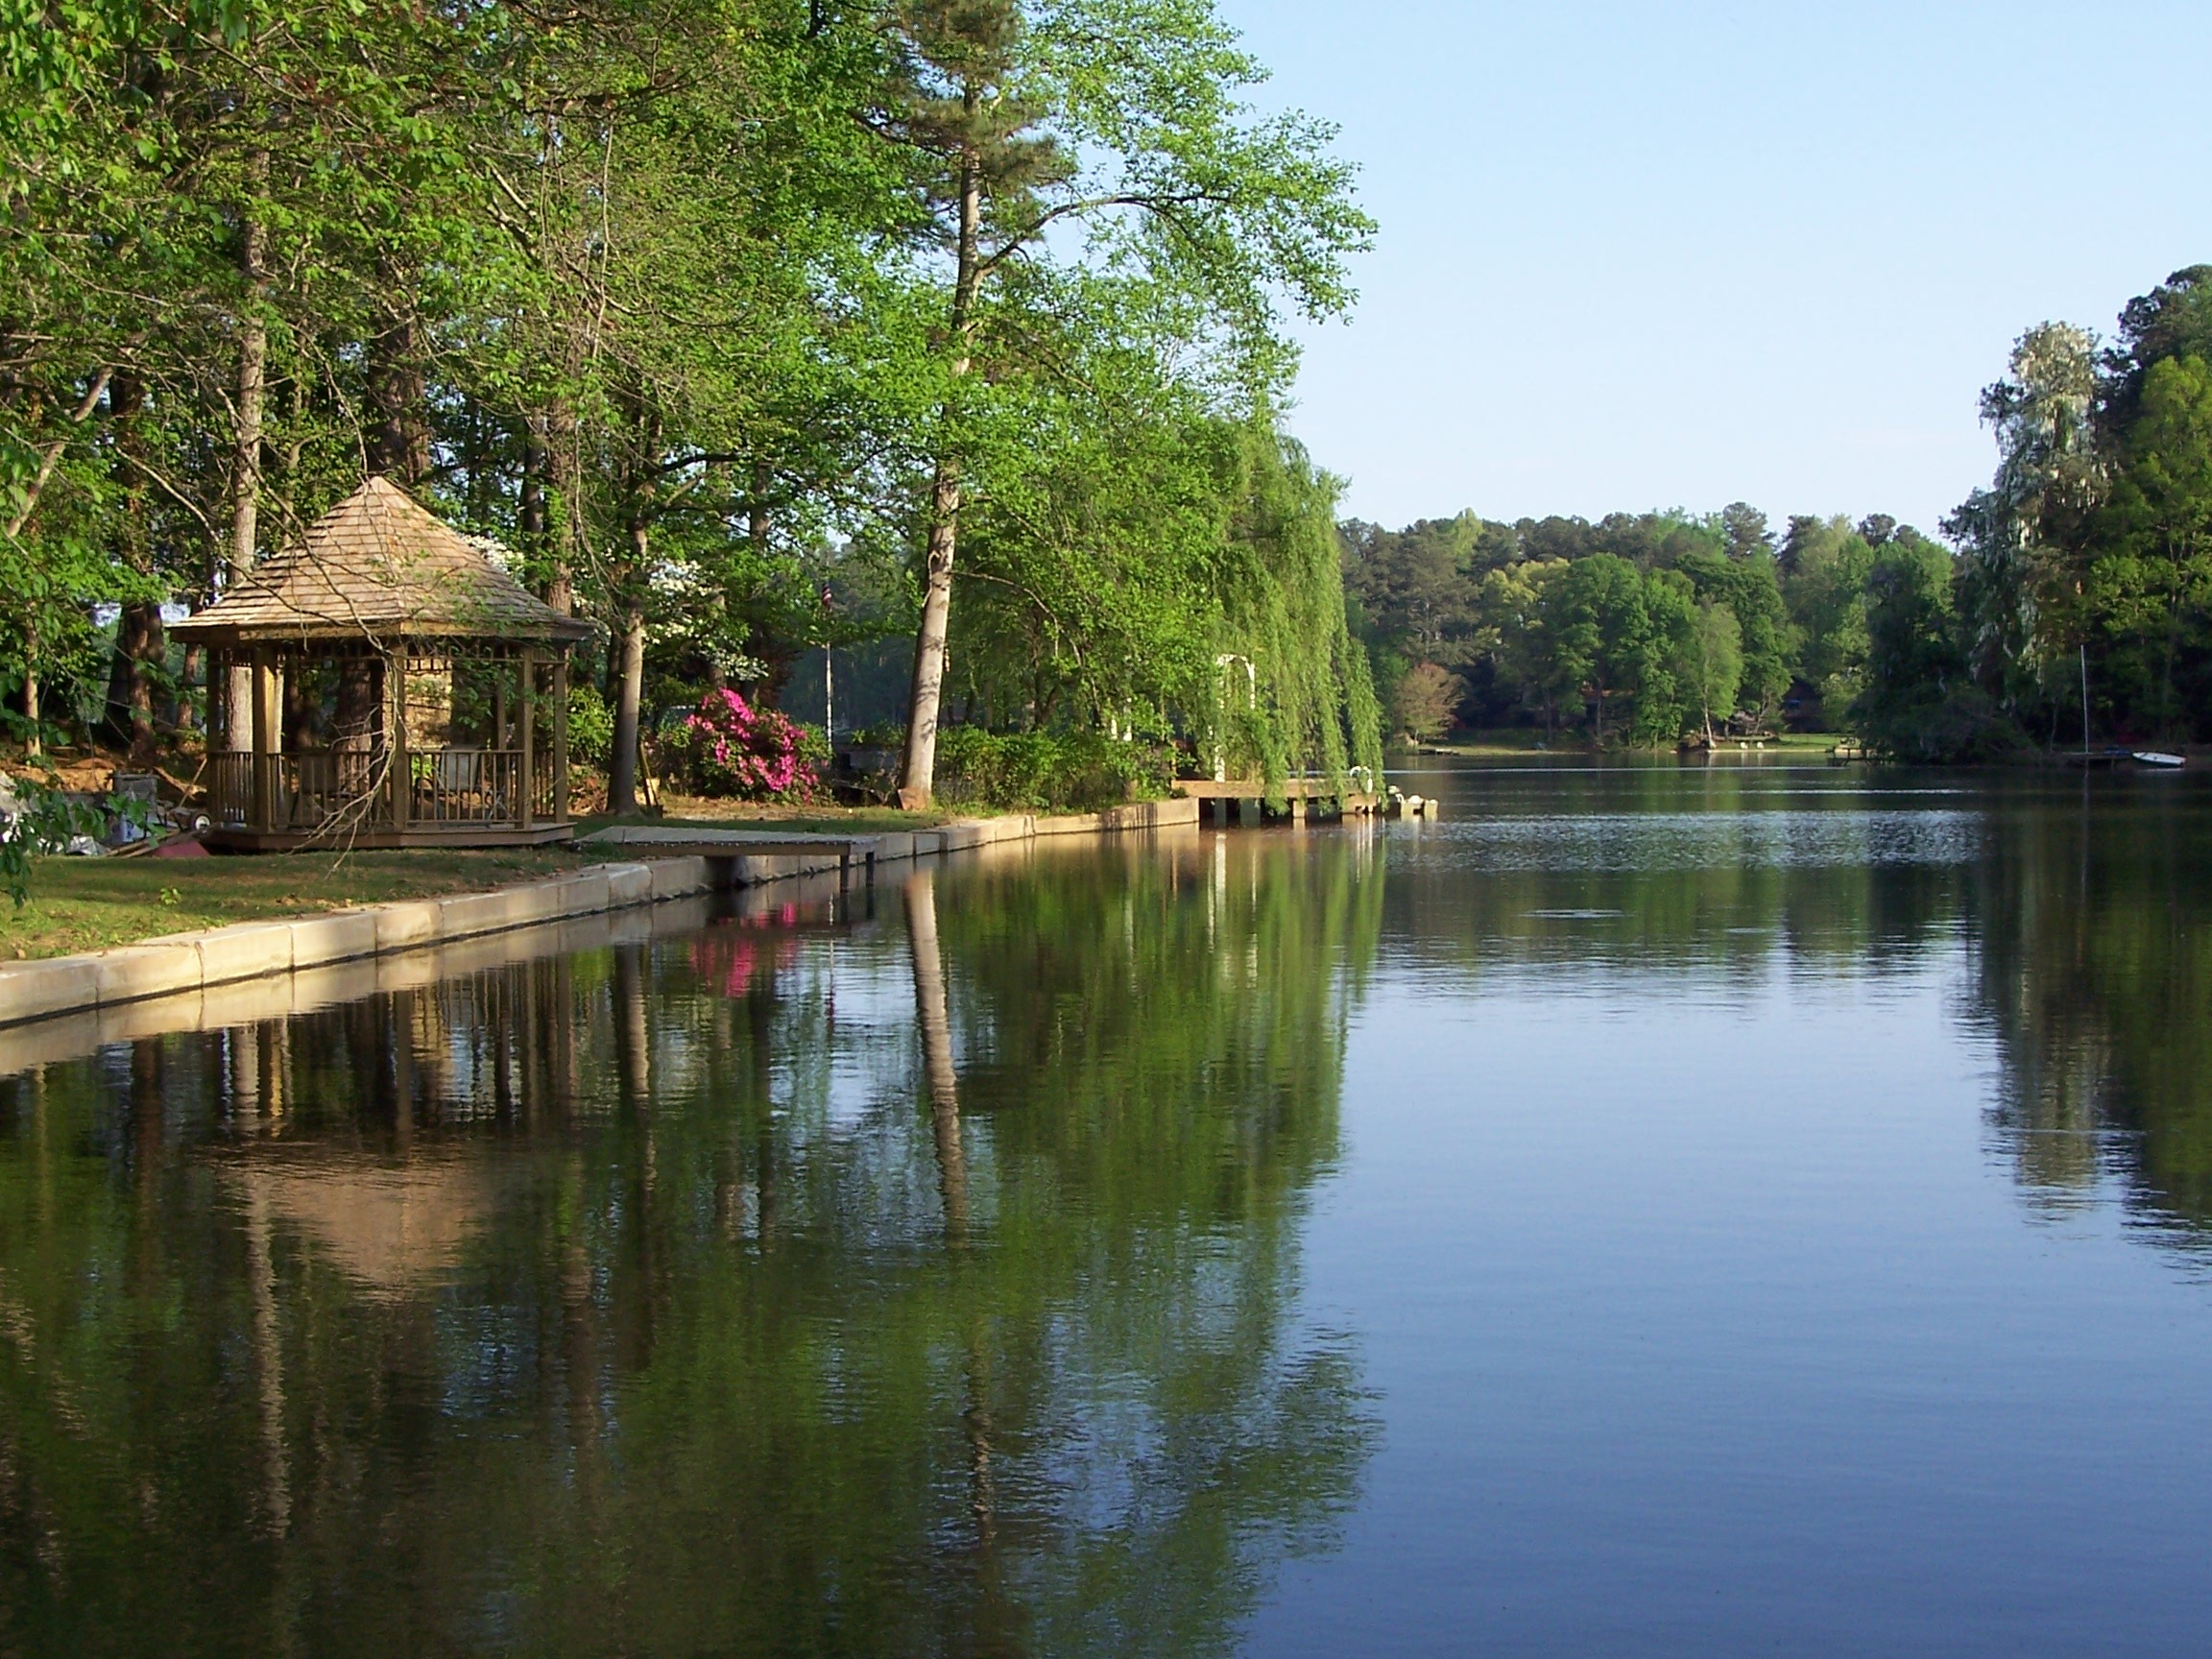
tree, water, outdoor, lake, river, canal, summer, pond, reflection, tranquil, peaceful, natural, calm, reservoir, silence, waterway, body of water, quiet, calmness, fish pond, bayou